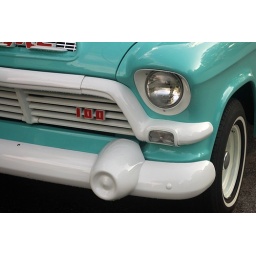
A nicely-maintained antique truck spotted in SoPo.